Special territories of members of the European Economic Area

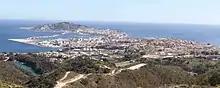
Ceuta in Spanish North Africa.

Greenland joined the then European Community in 1973 as a county along with Denmark, but after gaining autonomy with the introduction of home rule within the Kingdom of Denmark, Greenland voted to leave in 1982 and left in 1985, to become an OCT. The main reason for leaving is disagreements about the Common Fisheries Policy (CFP) and to regain control of Greenlandic fish resources to subsequently remain outside EU waters. Greenlandic nationals (OCT nationals) are, nonetheless, EU citizens due to Greenland's associated relationship with the EU within the meaning of EU treaties as well as holding Danish nationality.